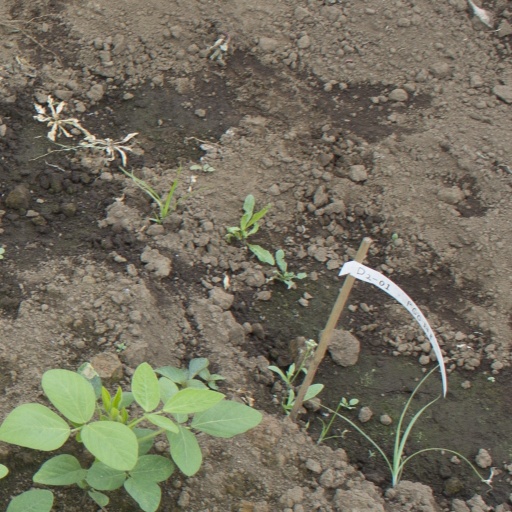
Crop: soybean